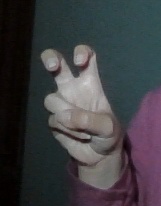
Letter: toot